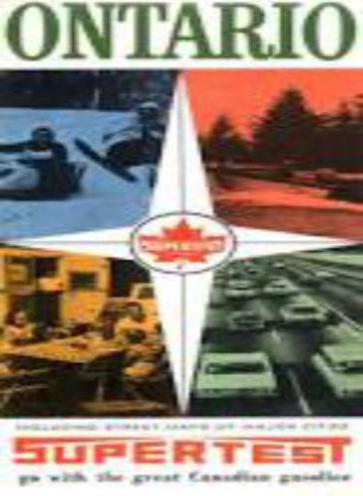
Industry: Transportation